American bison

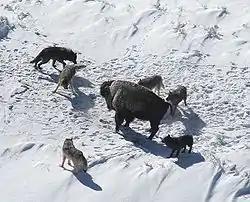
American bison standing its ground against a wolf pack

A bison wallow is a shallow depression in the soil, which bison use either wet or dry. Bison roll in these depressions, covering themselves with dust or mud. Past and current hypotheses to explain the purpose of wallowing include grooming associated with shedding, male-male interaction (typically rutting), social behavior for group cohesion, play, relief from skin irritation due to biting insects, reduction of ectoparasite (tick and lice) load, and thermoregulation. Bison wallowing has important ecosystem engineering effects and enhances plant and animal diversity on prairies.